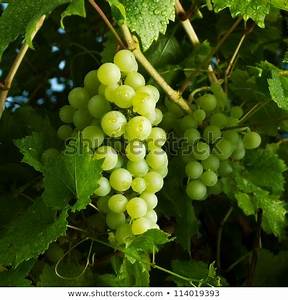
Label: Grapes